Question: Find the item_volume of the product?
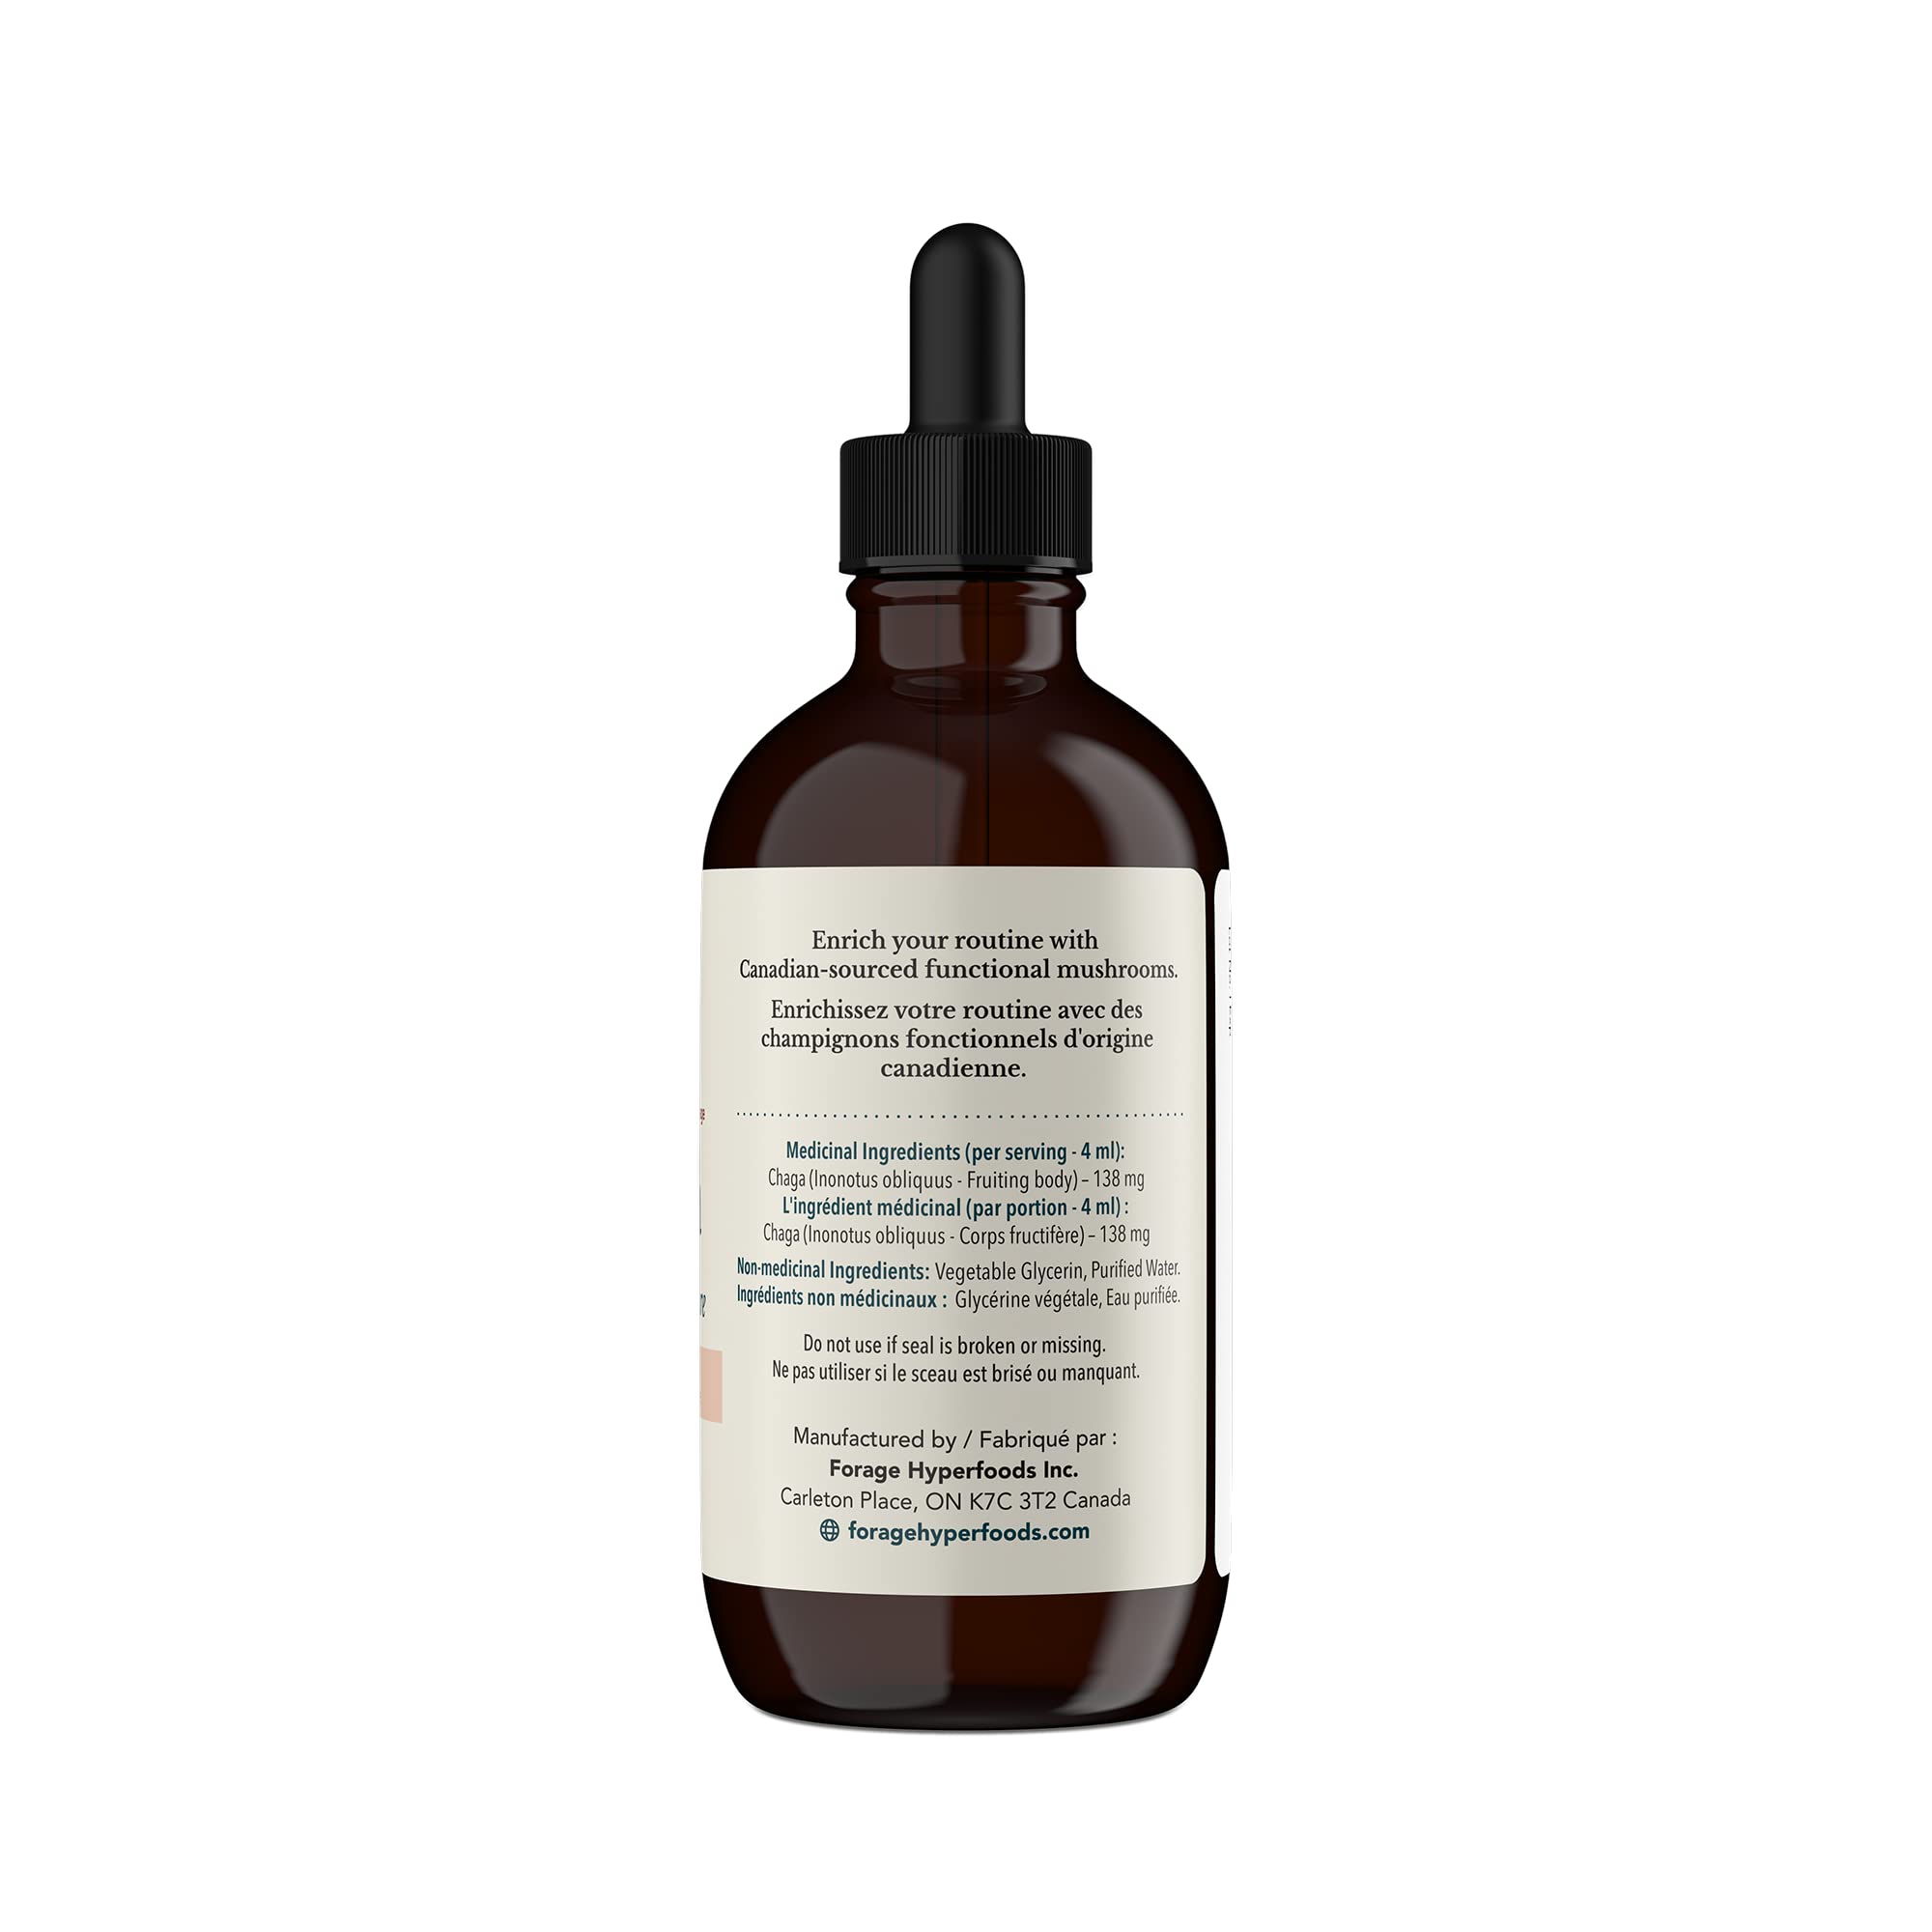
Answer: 4.0 millilitre